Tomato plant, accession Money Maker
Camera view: bottom (45 deg); turntable rotation: 30 degrees
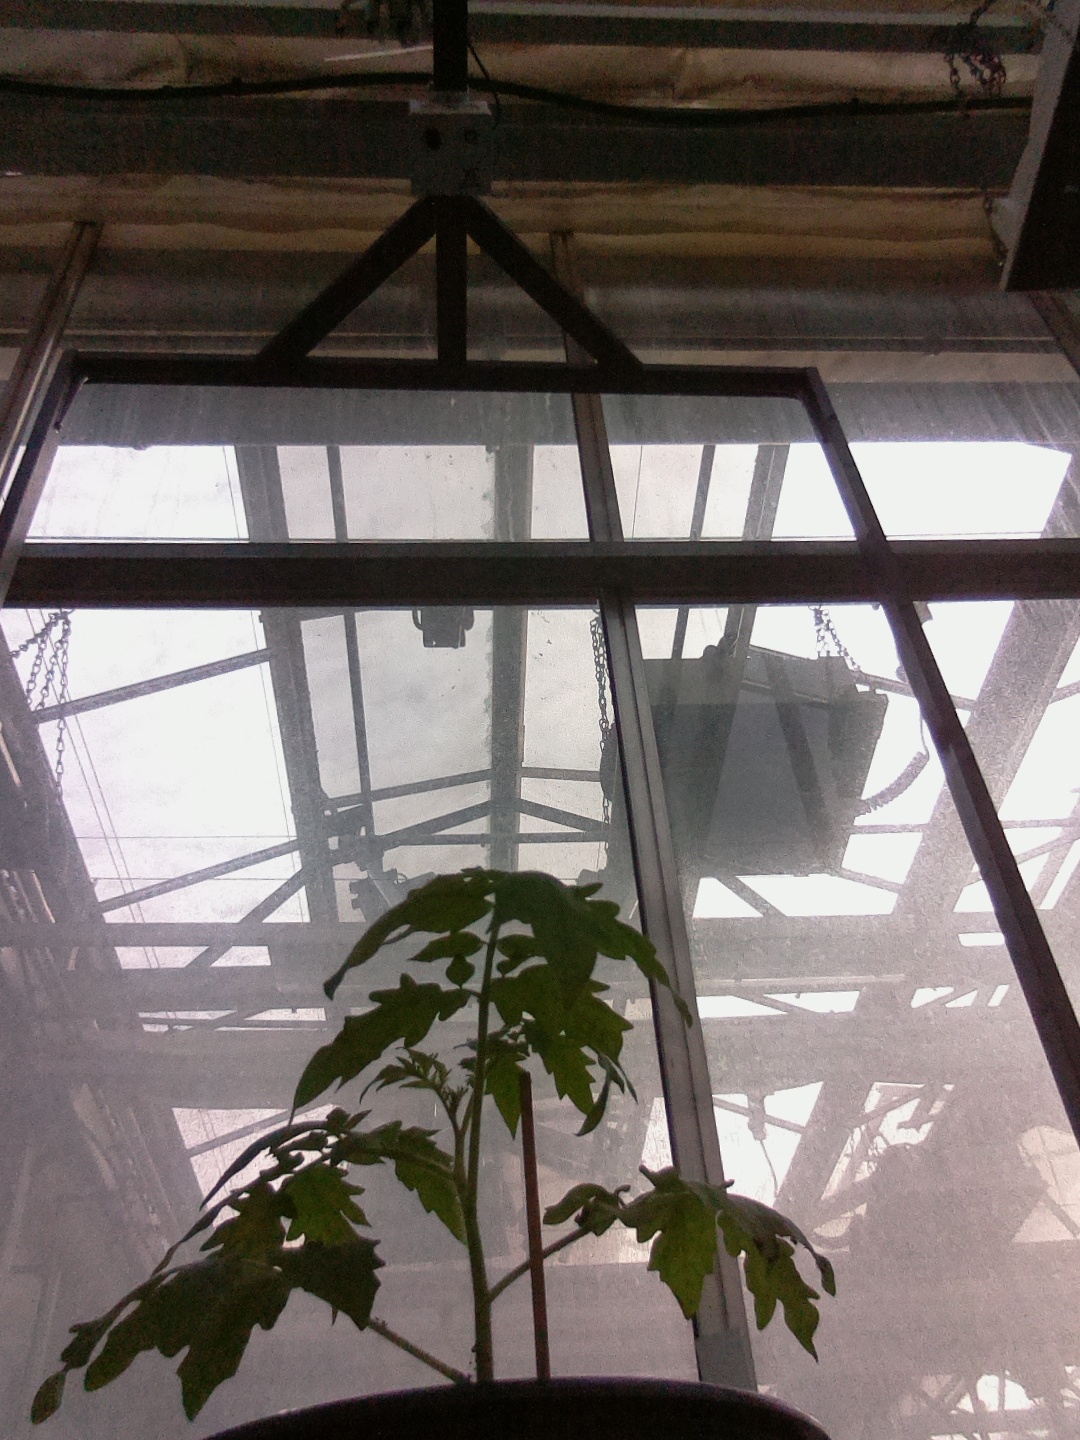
BBCH growth stage 13: 6 of true leaves visible